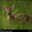
Label: deer